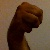
The image shows a hand gesture representing the letter 'M' in Indian Sign Language.